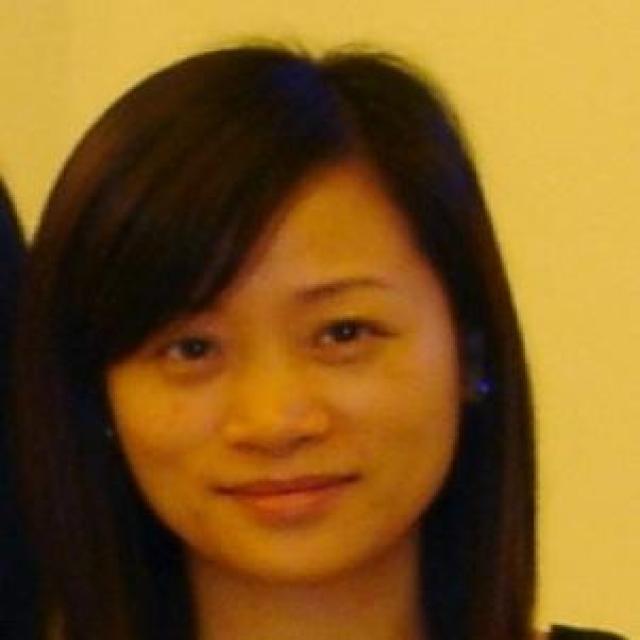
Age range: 21-44